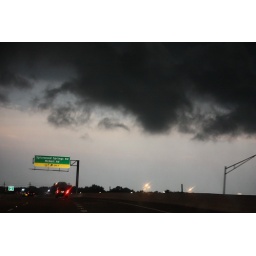
Dark storm cloud covers sky over highway 183 in South Austin by JessicaDeery